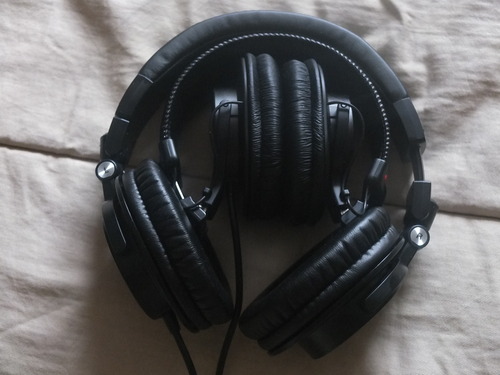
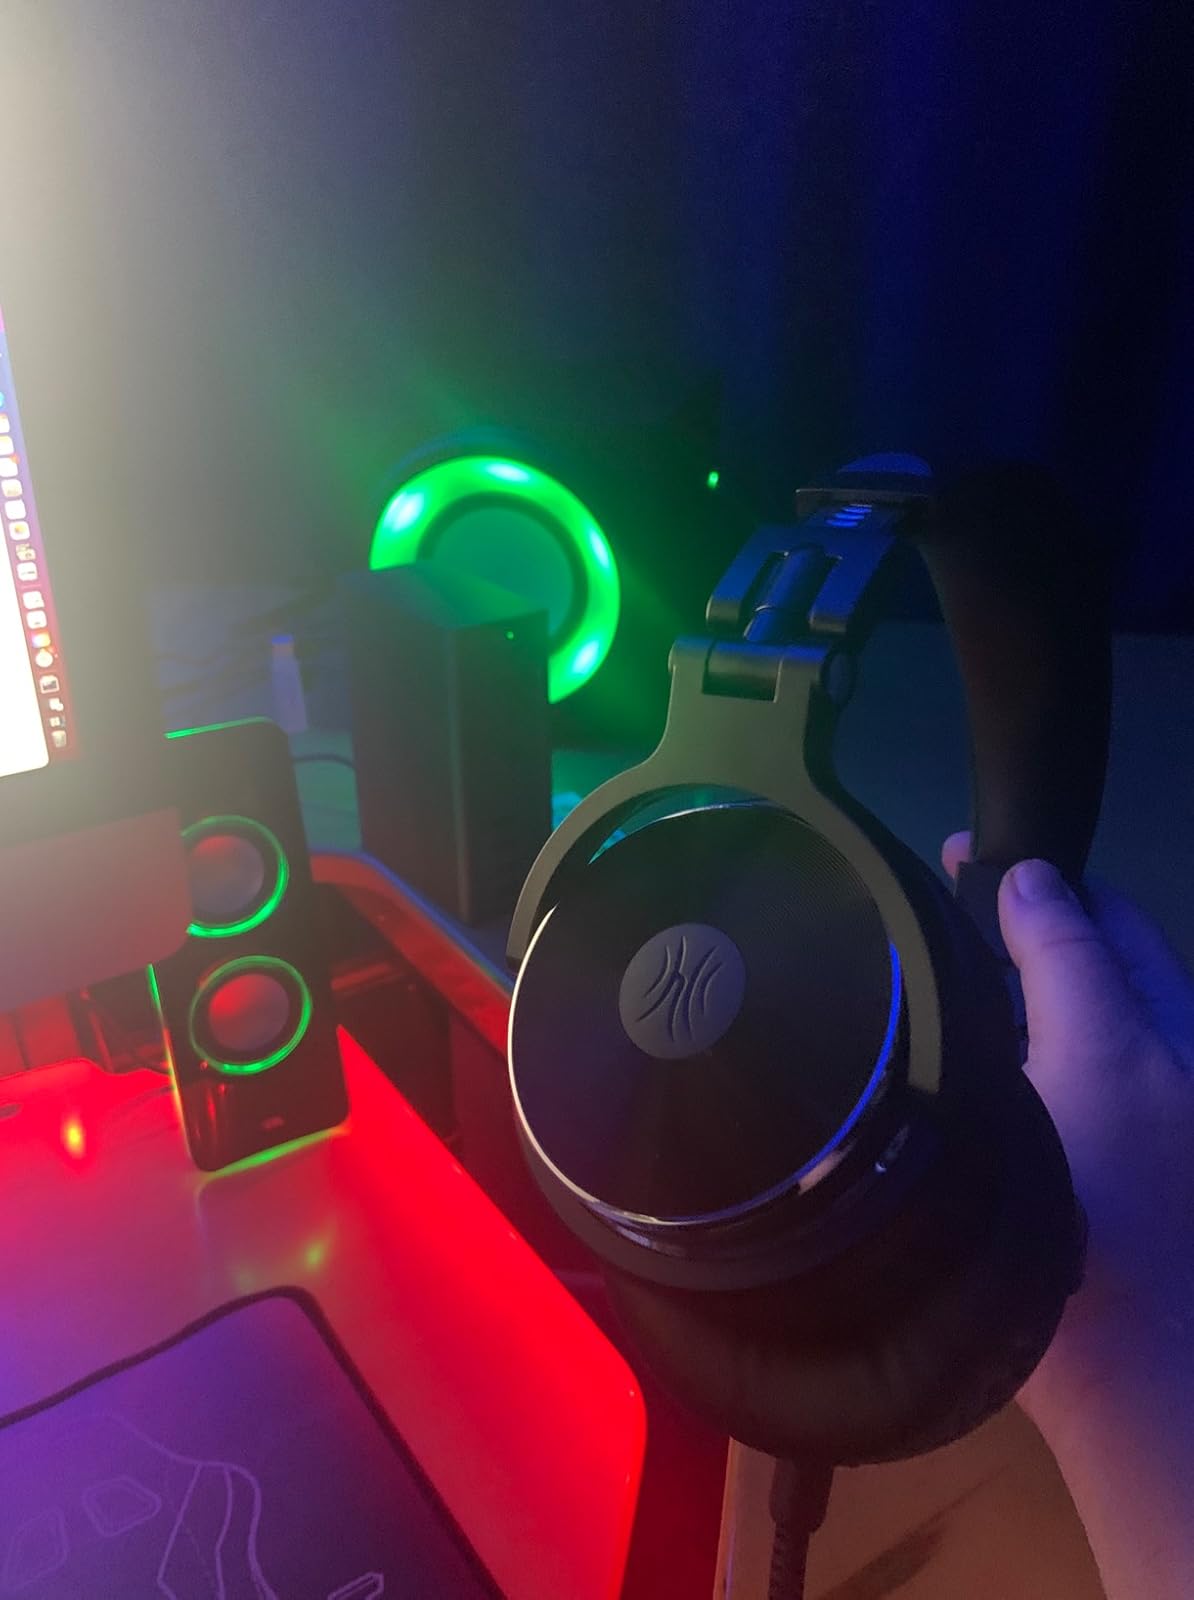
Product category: headphones
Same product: no